WONQ

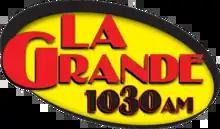
Logo as La Grande 1030 AM

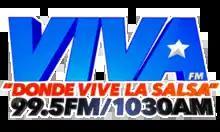
Logo as Viva FM

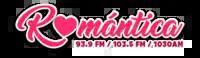
Logo as Romantica Orlando

On December 31, 2021, WONQ flipped back to its previous Spanish-language oldies and popular adult standards under its former name "La Grande 1030", while the salsa music format, previously heard on WONQ, moved to 1140 WVVO.